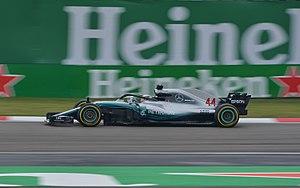
Mercedes Grand Prix est une écurie de Formule 1, appartenant au constructeur automobile allemand Mercedes-Benz qui a débuté en Formule 1 en tant que constructeur en 1954 sous le nom Daimler-Benz AG avant de se retirer du championnat du monde fin 1955, à la suite d'un accident grave aux 24 Heures du Mans. Mercedes a remporté huit titres de champion du monde des pilotes en 1954 et 1955 avec Juan Manuel Fangio, en 2014, 2015, 2017, 2018 et 2019 avec Lewis Hamilton et en 2016 avec Nico Rosberg. Le surnom Flèches d'Argent des monoplaces de la marque fut tout d'abord conjointement porté avec les bolides d'Auto-Union dans les années 1930 avant de devenir exclusivement celui de Mercedes en compétition.